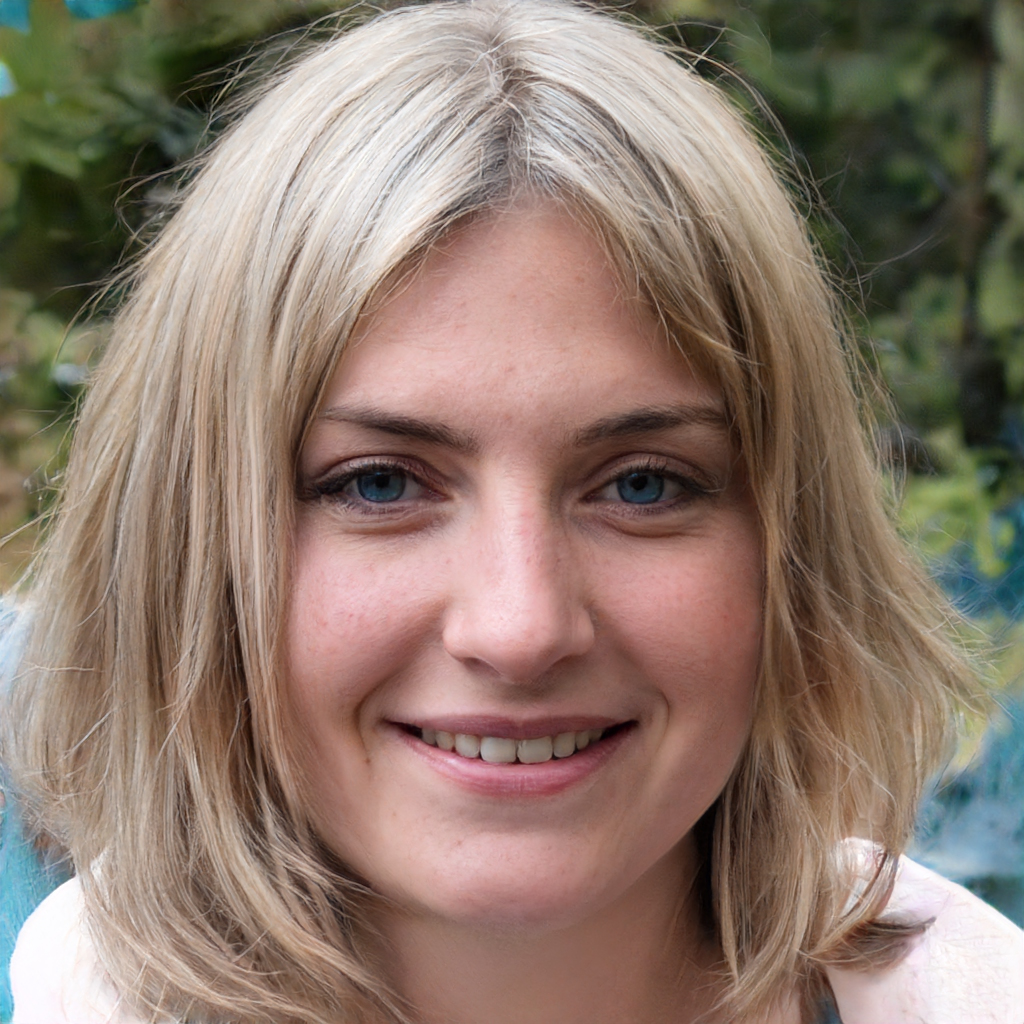
Gender: Female